Oldsmobile Model A

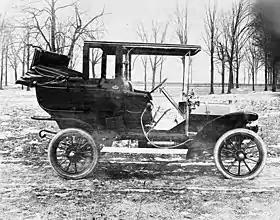
1907 Oldsmobile Model AH Landaulet

The Oldsmobile Model A was a five-seater passenger car manufactured by Oldsmobile for 1907, replacing the Model S and succeeded by the Model M.